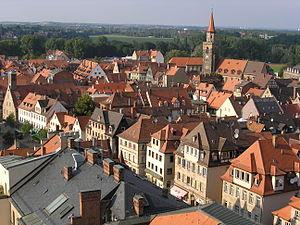
Fürth est une ville du district de Moyenne-Franconie en Bavière à environ 5 km à l'ouest de Nuremberg.